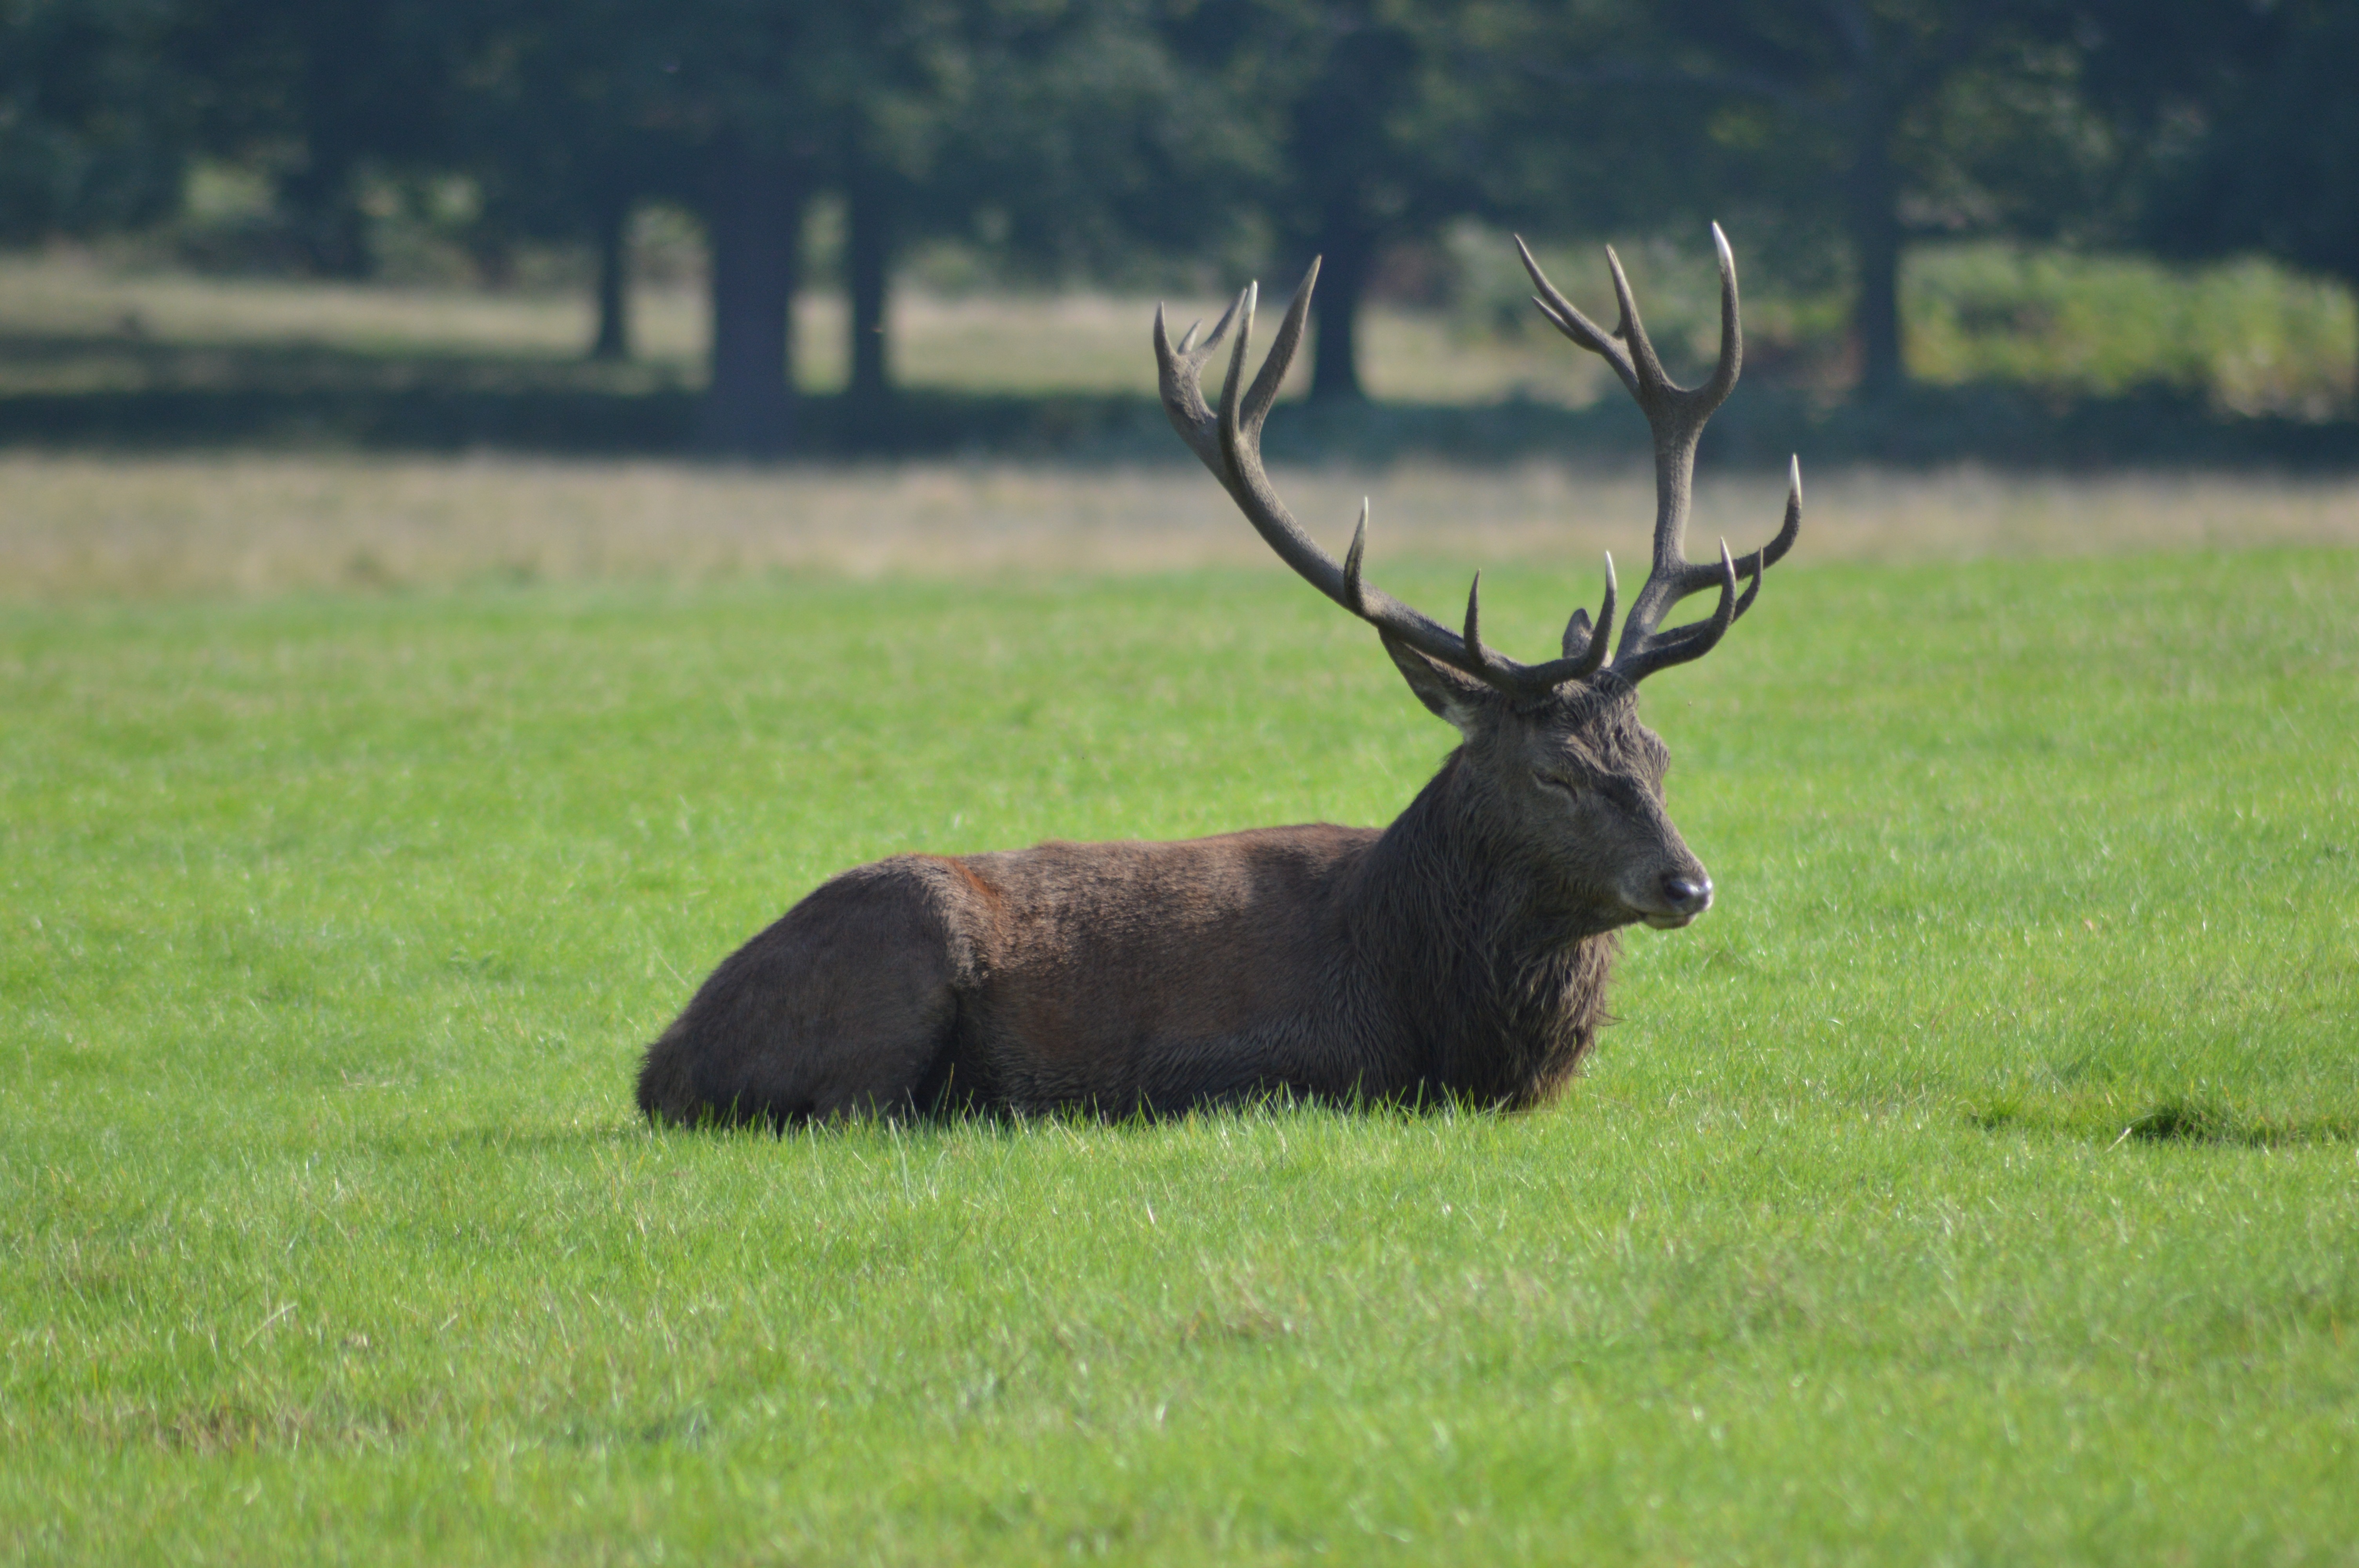
nature, forest, grass, meadow, prairie, wildlife, deer, pasture, mammal, national park, fauna, antler, grassland, elk, white tailed deer, terrestrial animal, wild boar deer